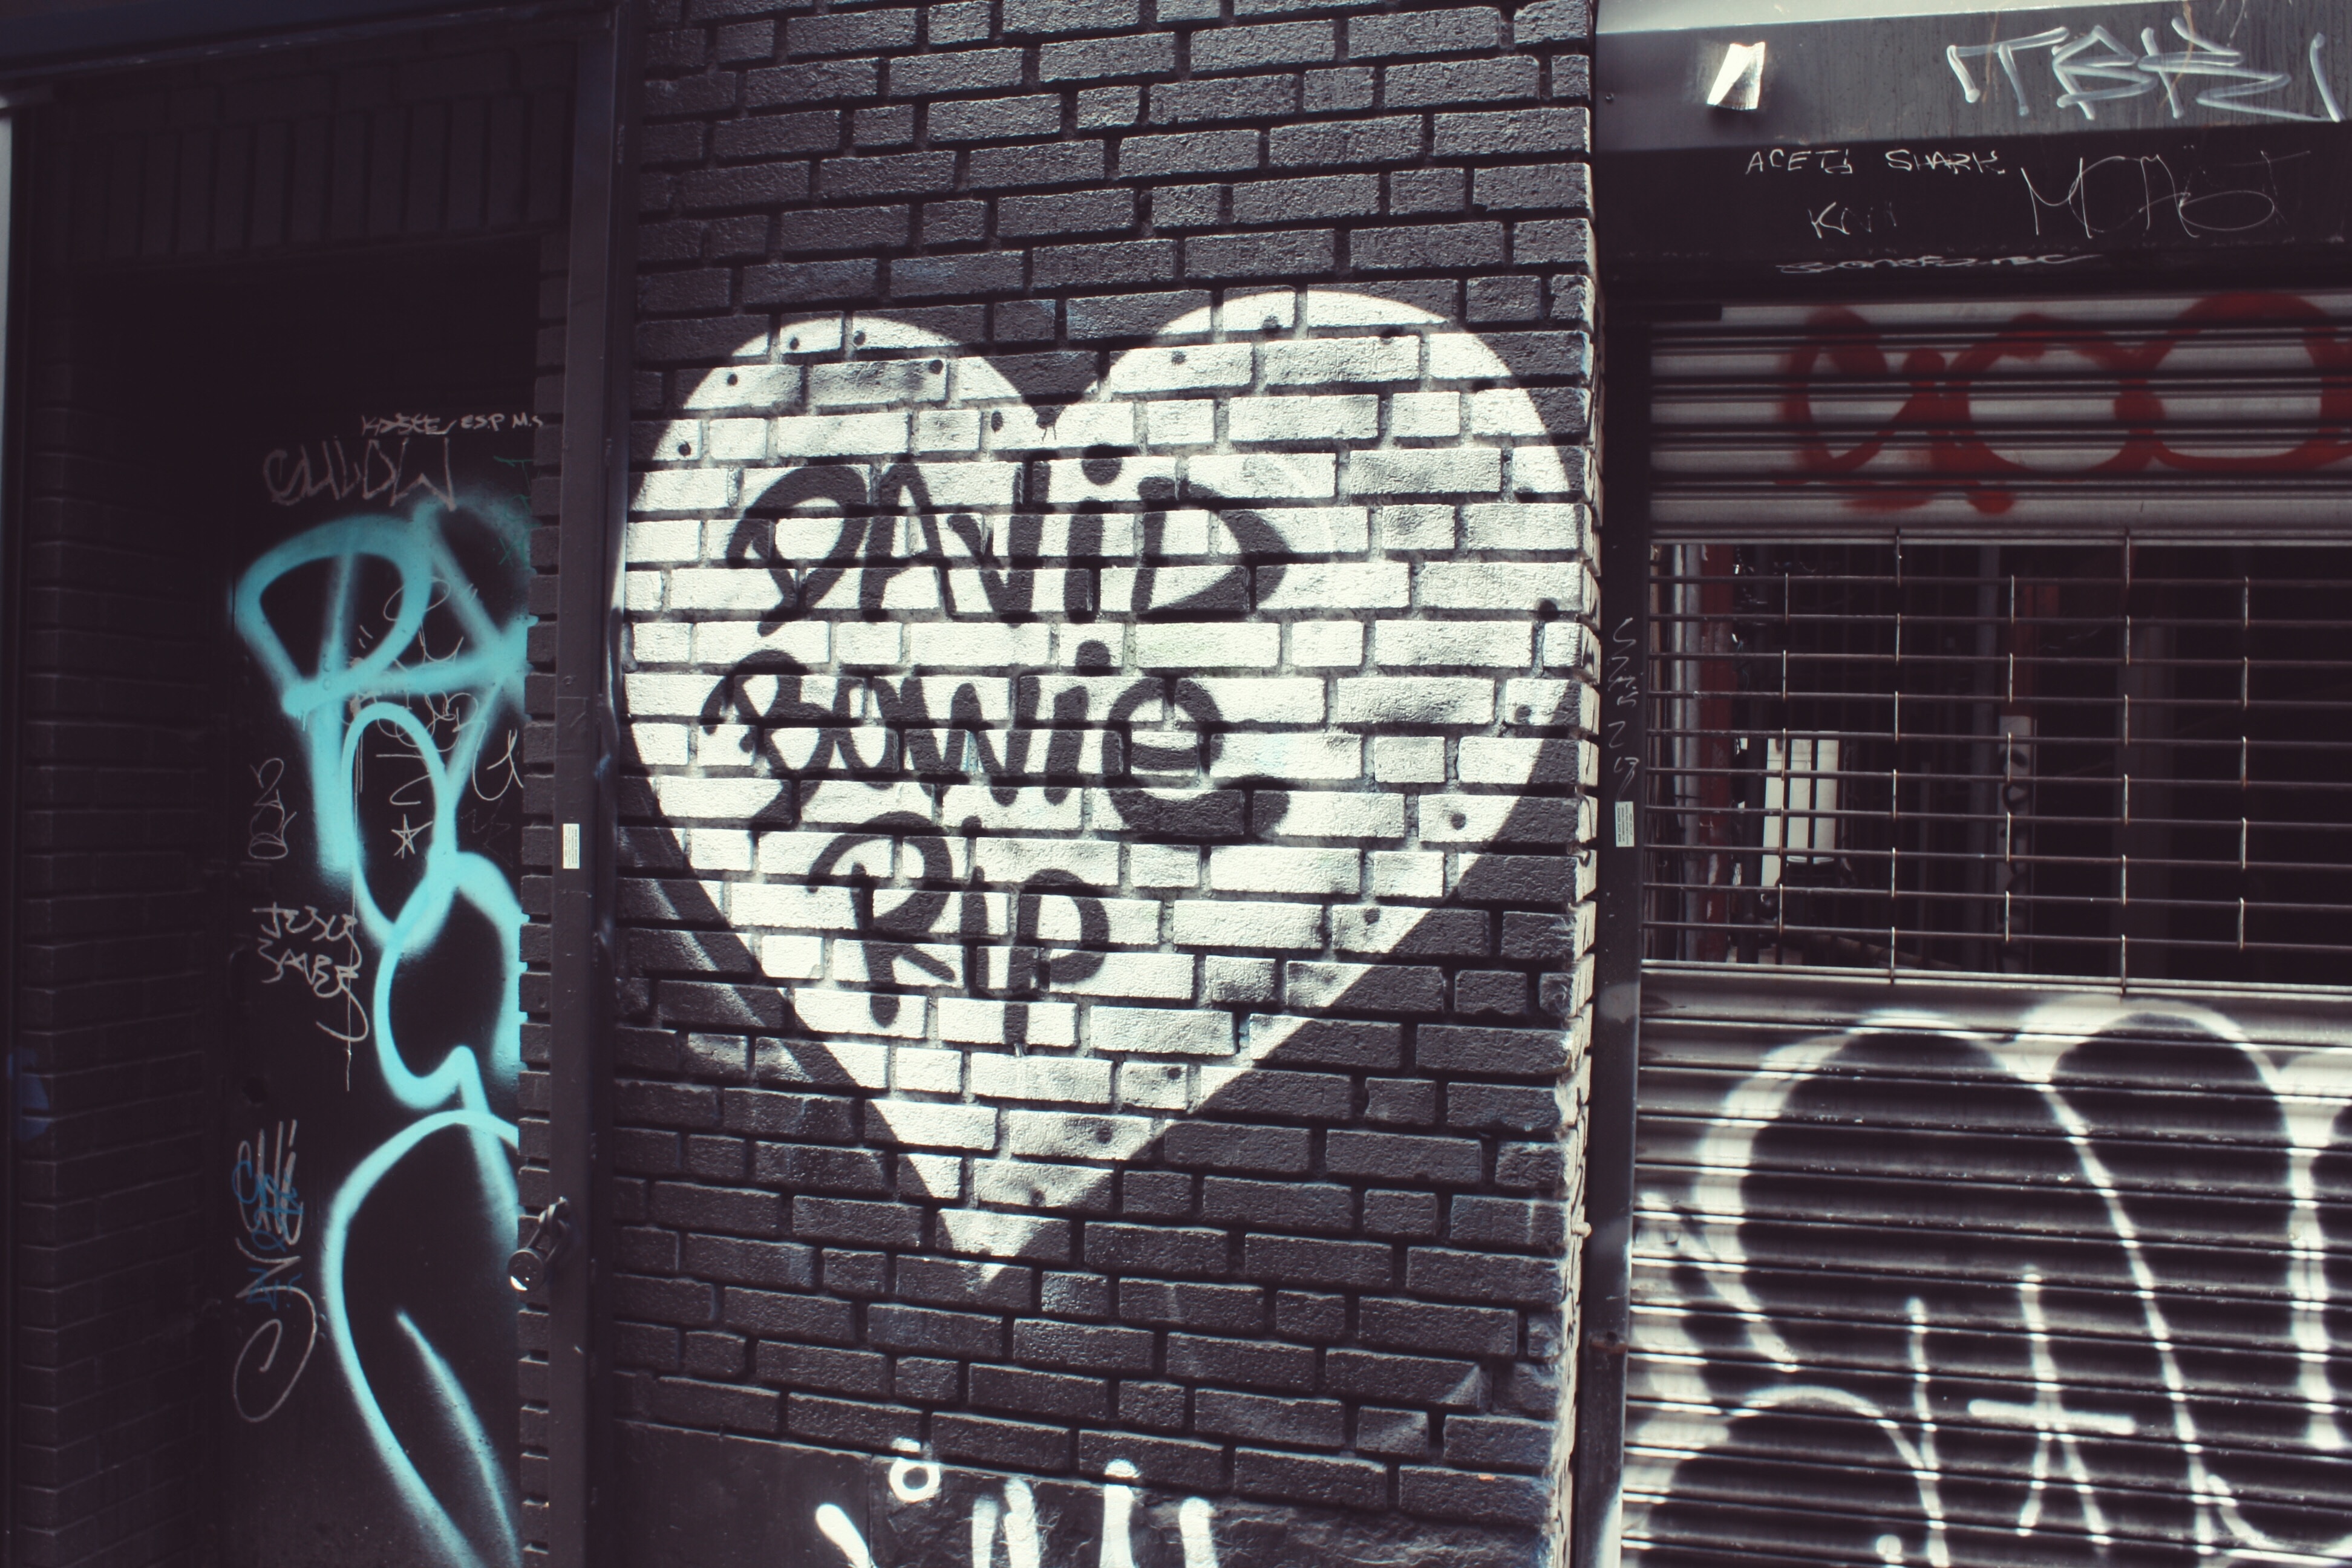
number, black, graffiti, font, art, shape